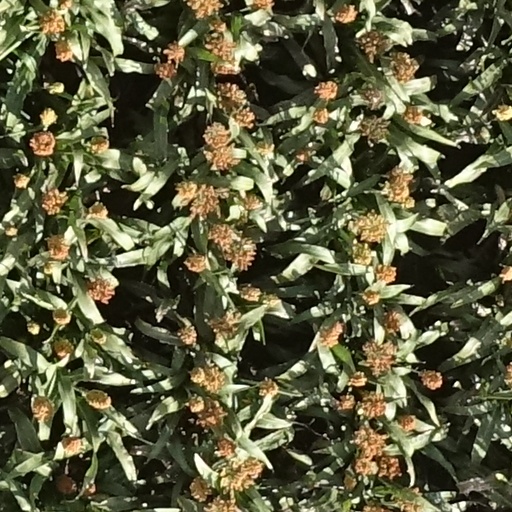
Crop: sorghum